Shrine of the Báb

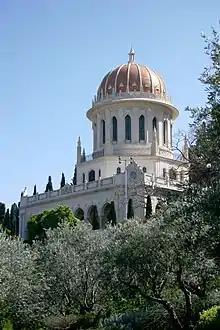

The Shrine of the Báb is a structure on the slopes of Mount Carmel in Haifa, Israel, where the remains of the Báb, founder of the Bábí Faith and forerunner of Baháʼu'lláh in the Baháʼí Faith, are buried; it is considered to be the second holiest place on Earth for Baháʼís, after the Shrine of Baháʼu'lláh in Acre. Its precise location on Mount Carmel was designated by Baháʼu'lláh himself to his eldest son, ʻAbdu'l-Bahá, in 1891. ʻAbdu'l-Bahá planned the structure, which was designed and completed several years later by his grandson, Shoghi Effendi.